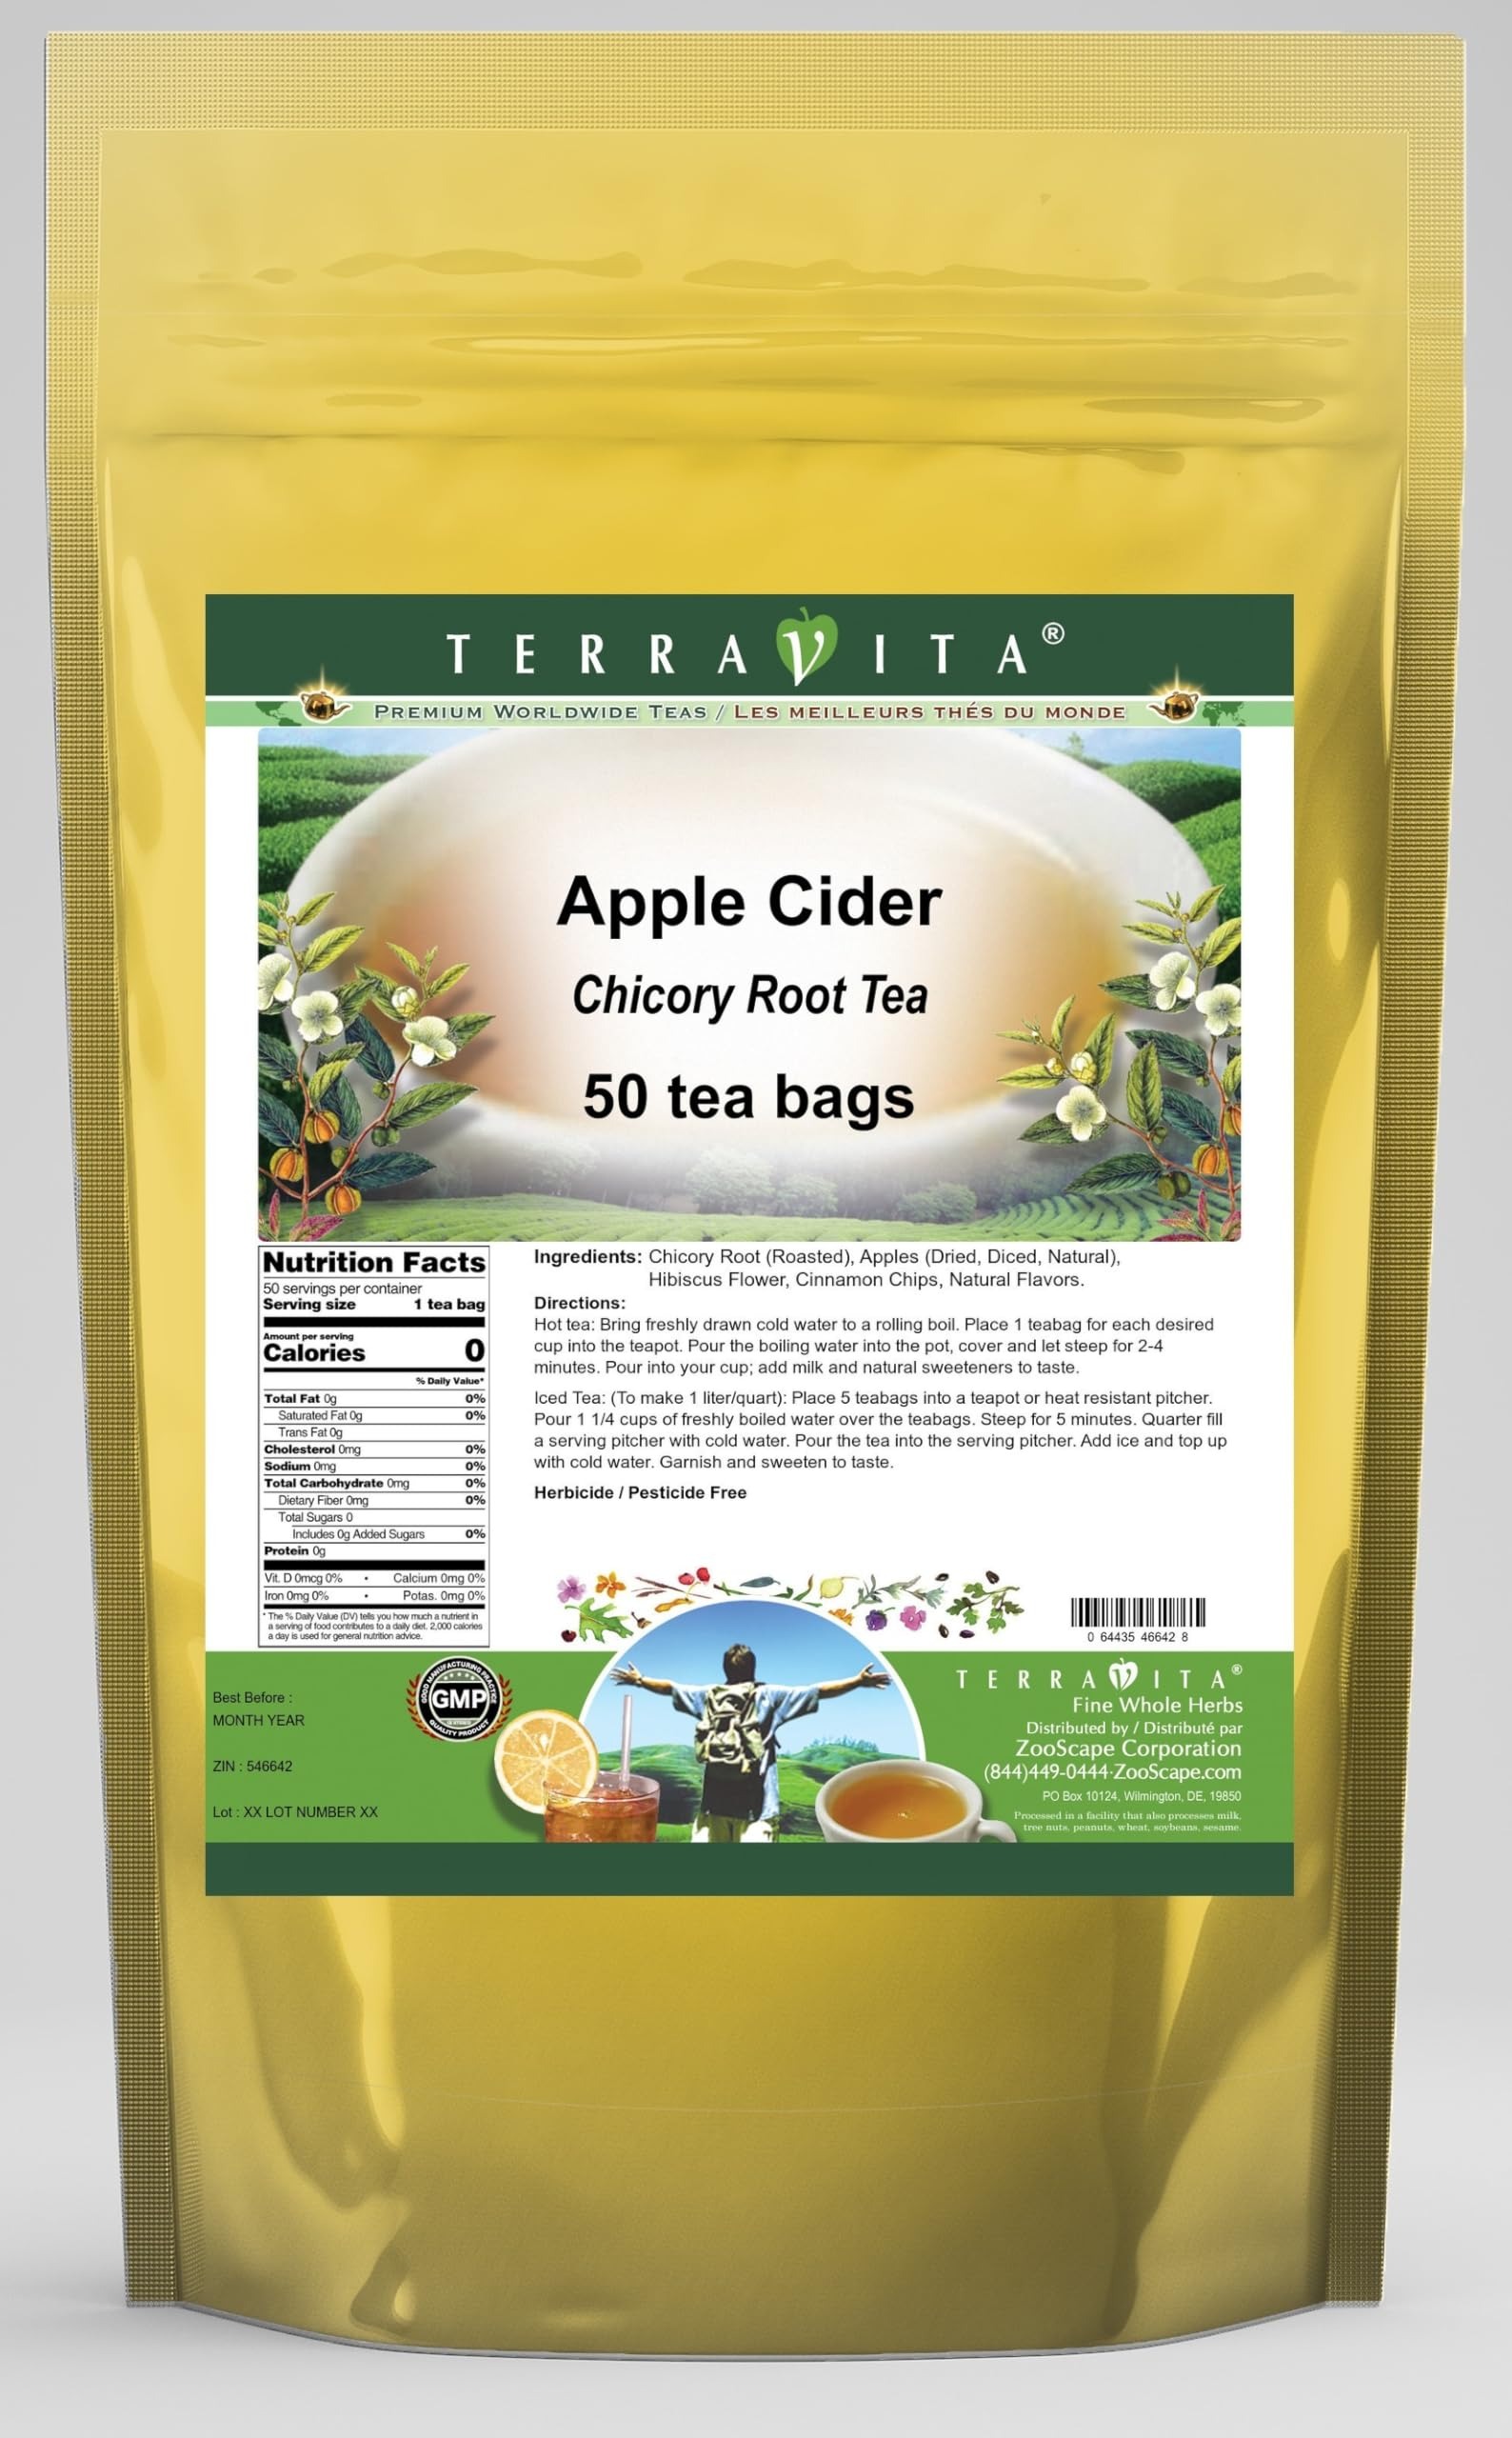
Item Name: Apple Cider Chicory Root Tea (50 tea bags, ZIN: 546642) - 2 Pack
Bullet Point 1: Our Apple Cider Chicory Root tea is a delicious flavored Chicory Root coffee alternative with Apples (Dried, Diced, Natural), Hibiscus Flower and Cinnamon Chips that you will really enjoy! The unique and caffeine-free Apple Cider aroma and taste is a delight! - Ingredients: Chicory Root, Apples (Dried, Diced, Natural), Hibiscus Flower, Cinnamon Chips and Natural Apple Cider Flavor.
Bullet Point 2: No fillers.
Bullet Point 3: Manufacturer: TerraVita
Bullet Point 4: Size: 50 tea bags
Bullet Point 5: Chicory Root Tea Bags - Packed in a convenient upright pouch!
Product Description: Our Apple Cider Chicory Root tea is a delicious flavored Chicory Root coffee alternative with Apples (Dried, Diced, Natural), Hibiscus Flower and Cinnamon Chips that you will really enjoy! The unique and caffeine-free Apple Cider aroma and taste is a delight! - Ingredients: Chicory Root, Apples (Dried, Diced, Natural), Hibiscus Flower, Cinnamon Chips and Natural Apple Cider Flavor. - Hot tea brewing method: Bring freshly drawn cold water to a rolling boil. Place 1 teabag for each desired cup into the teapot. Pour the boiling water into the pot, cover and let steep for 2-4 minutes. Pour into your cup; add milk and natural sweeteners to taste. - Iced tea brewing method: (To make 1 liter/quart): Place 5 teabags into a teapot or heat resistant pitcher. Pour 1 1/4 cups of freshly boiled water over the teabags. Steep for 5 minutes. Quarter fill a serving pitcher with cold water. Pour the tea into the serving pitcher. Add ice and top up with cold water. Garnish and sweeten to taste. - TerraVita is an exclusive line of premium-quality, natural source products that use only the finest, purest and most potent ingredients found around the world. TerraVita is hallmarked by the highest possible standards of purity, potency, stability and freshness. All of our products are prepared with the highest elements of quality control, from raw materials through the entire manufacturing process, up to and including the moment that the bottles or bags are sealed for freshness and shipped out to you. Our highest possible standards are certified by independent laboratories and backed by our personal guarantee. - TerraVita exists to meet and ensure your family's health and wellness without the harmful effects of chemicals and health products. We strive to make all of our products affordable and r
Value: 100.0
Unit: Count

Price: 44.85